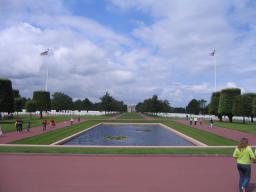
Label: Background_without_leaves